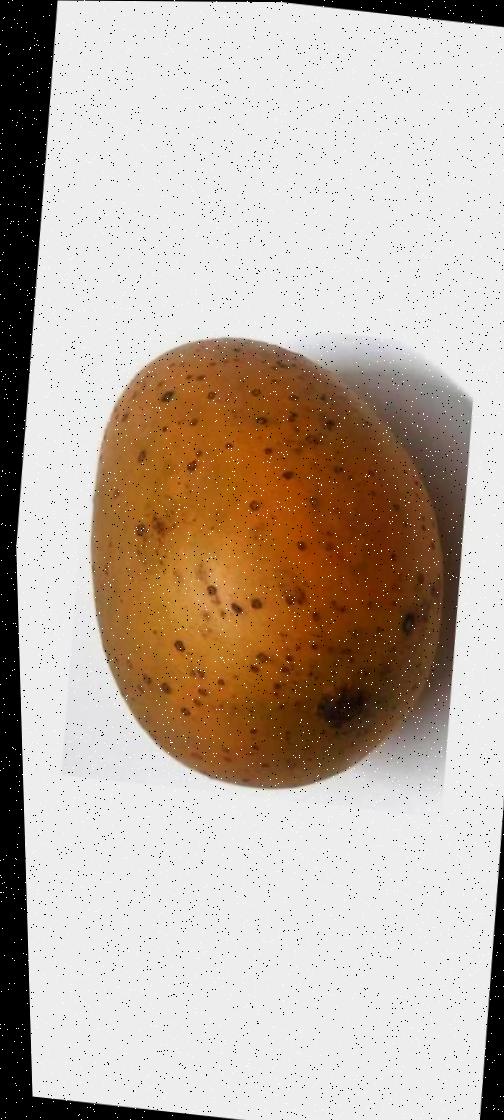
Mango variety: Gourmoti